Crystal Wahpepah

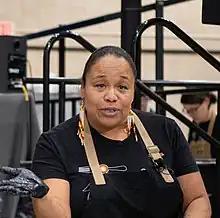
Wahpepah in 2022

Crystal Wahpepah is an Indigenous American chef. She was the first Indigenous chef on the cooking program Chopped. Wahpepah runs both a catering business and a restaurant, which aim to reclaim Native American cuisine. She received the Indigenous Artist Activist Award. Wahpepah was a James Beard Award finalist in the Emerging Chef category in 2022.